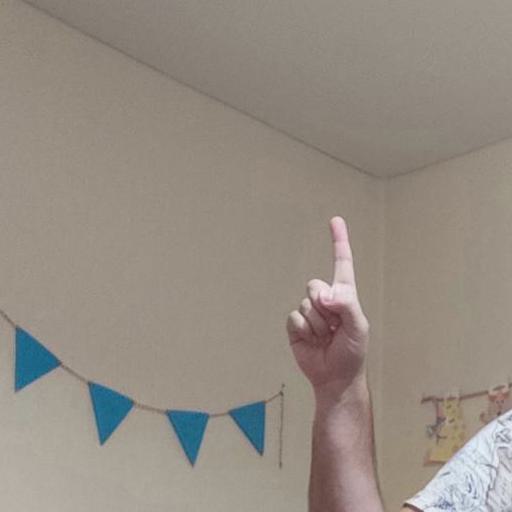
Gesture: one